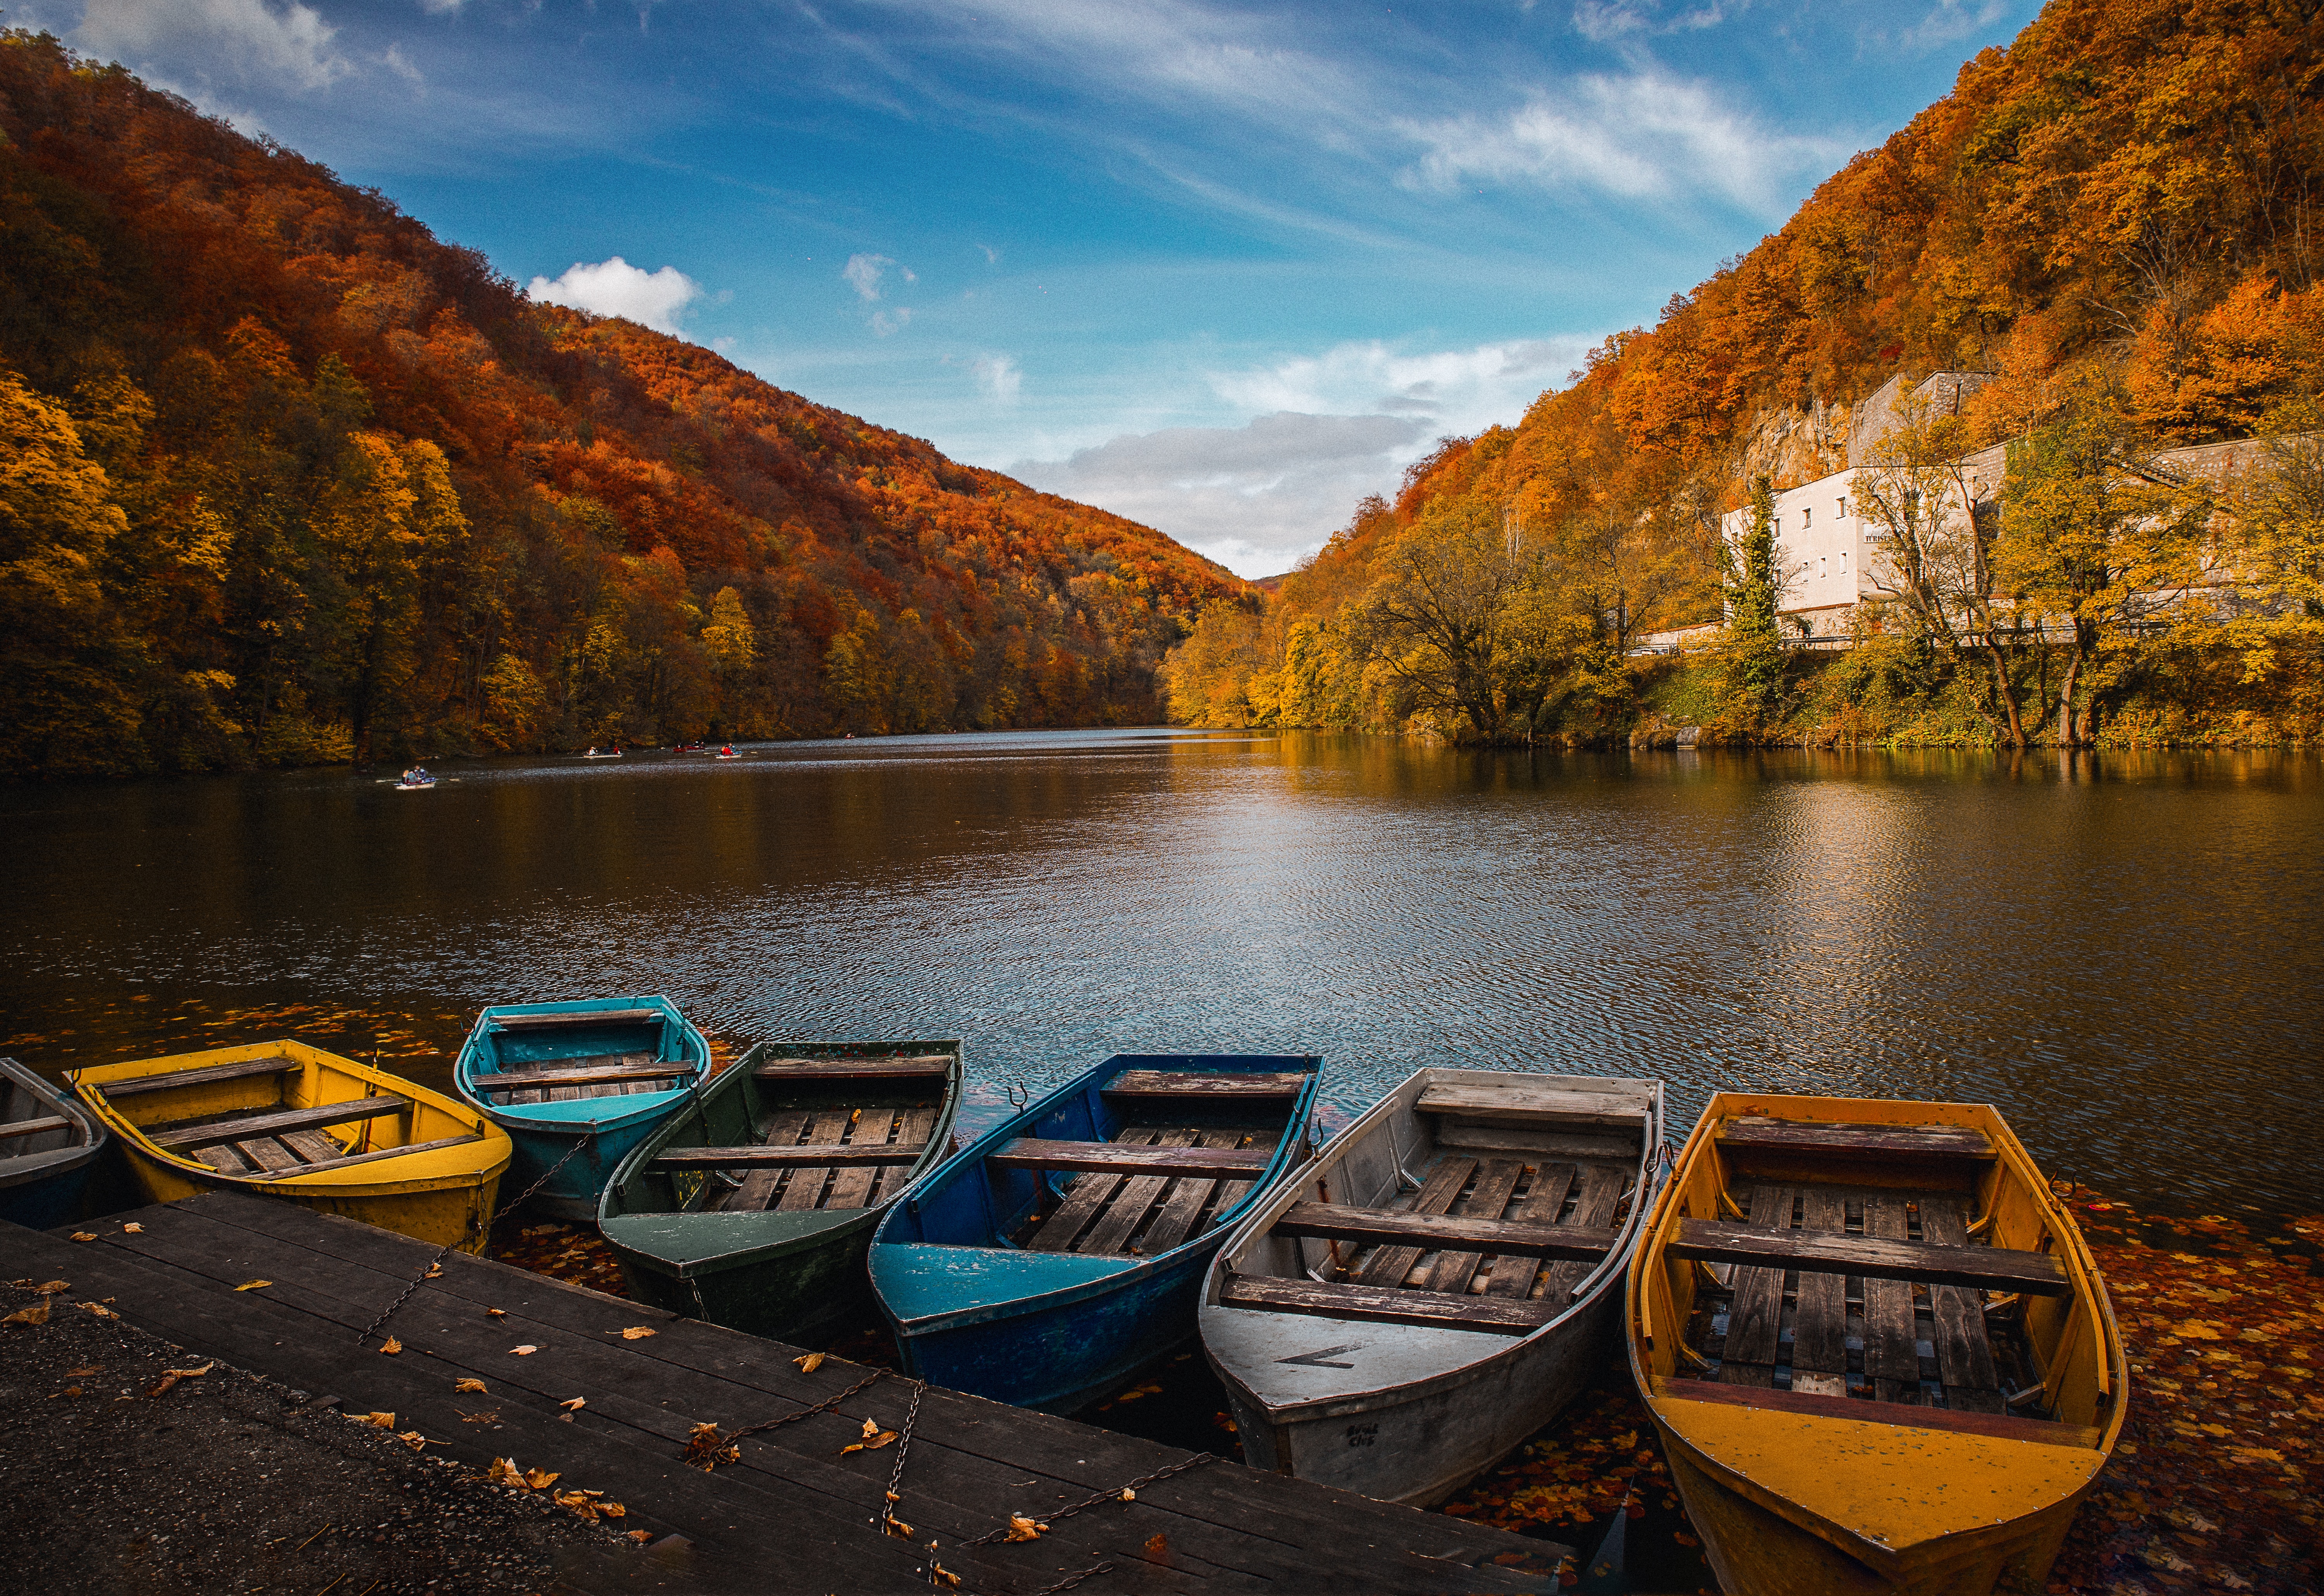
body of water, reflection, nature, water, sky, natural landscape, lake, wilderness, mountain, river, tree, leaf, yellow, autumn, national park, morning, landscape, vehicle, boat, cloud, tarn, lake district, state park, sunlight, loch, mountain range, reservoir, rock, tourism, vacation, evening, plant, bank, watercourse, sunset, hill, forest, fjord, watercraft, alps, water transportation